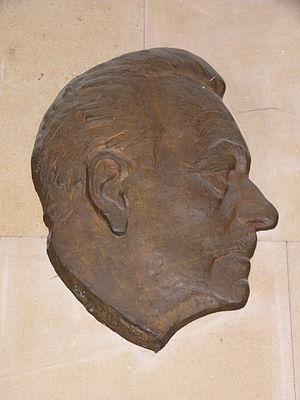
Alexander Meissner est un ingénieur et physicien autrichien.